5th Battalion, Royal Australian Regiment

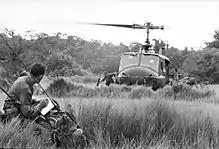
Soldiers from 5 RAR disembarking a US Army helicopter during Operation Toledo in September 1966

Other activities followed: such as the reclamation of Bình Ba (Operation Holsworthy, 7 to 18 August 1966) – a village that would figure prominently during the battalion's second tour; clearance operations following the 6RAR's action at Long Tan (Operation Darlinghurst, 26 to 31 August 1966); clearance of the Nui Thi Vai feature to secure Route 15 (Operation Canberra, 6 to 10 October 1966); operations against the village cadres (such as Operation Beaumaris, 13 to 14 February 1967); and searches of the Vietcong (VC) base areas in the Long Hải Hills (Operation Renmark, 18 – 22 February 1967).